John S. Fullmer

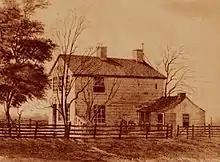
An etching of the Cartage Jail, c. 1885, where John S. Fullmer had stayed with Joseph Smith and where Smith was killed on June 27, 1844

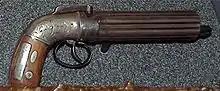
Gun used in Carthage jail defense

The Fullmers heard about the Latter Day Saint movement and became members while living in Jefferson Township. Fullmer visited his family, who had moved from Ohio, in Nauvoo, Illinois, in 1839 and was baptized by Smith on July 29, 1839, before returning to Nashville to assist his wife and their two daughters, Lavina Elizabeth and Johanna, in moving to Nauvoo. While living in Nauvoo, Fullmer was closely associated with Smith and served for a while as his private secretary. While living in Nauvoo, Fullmer left to serve as a missionary to Pennsylvania in 1842 and Vermilion County, Illinois, in 1845.